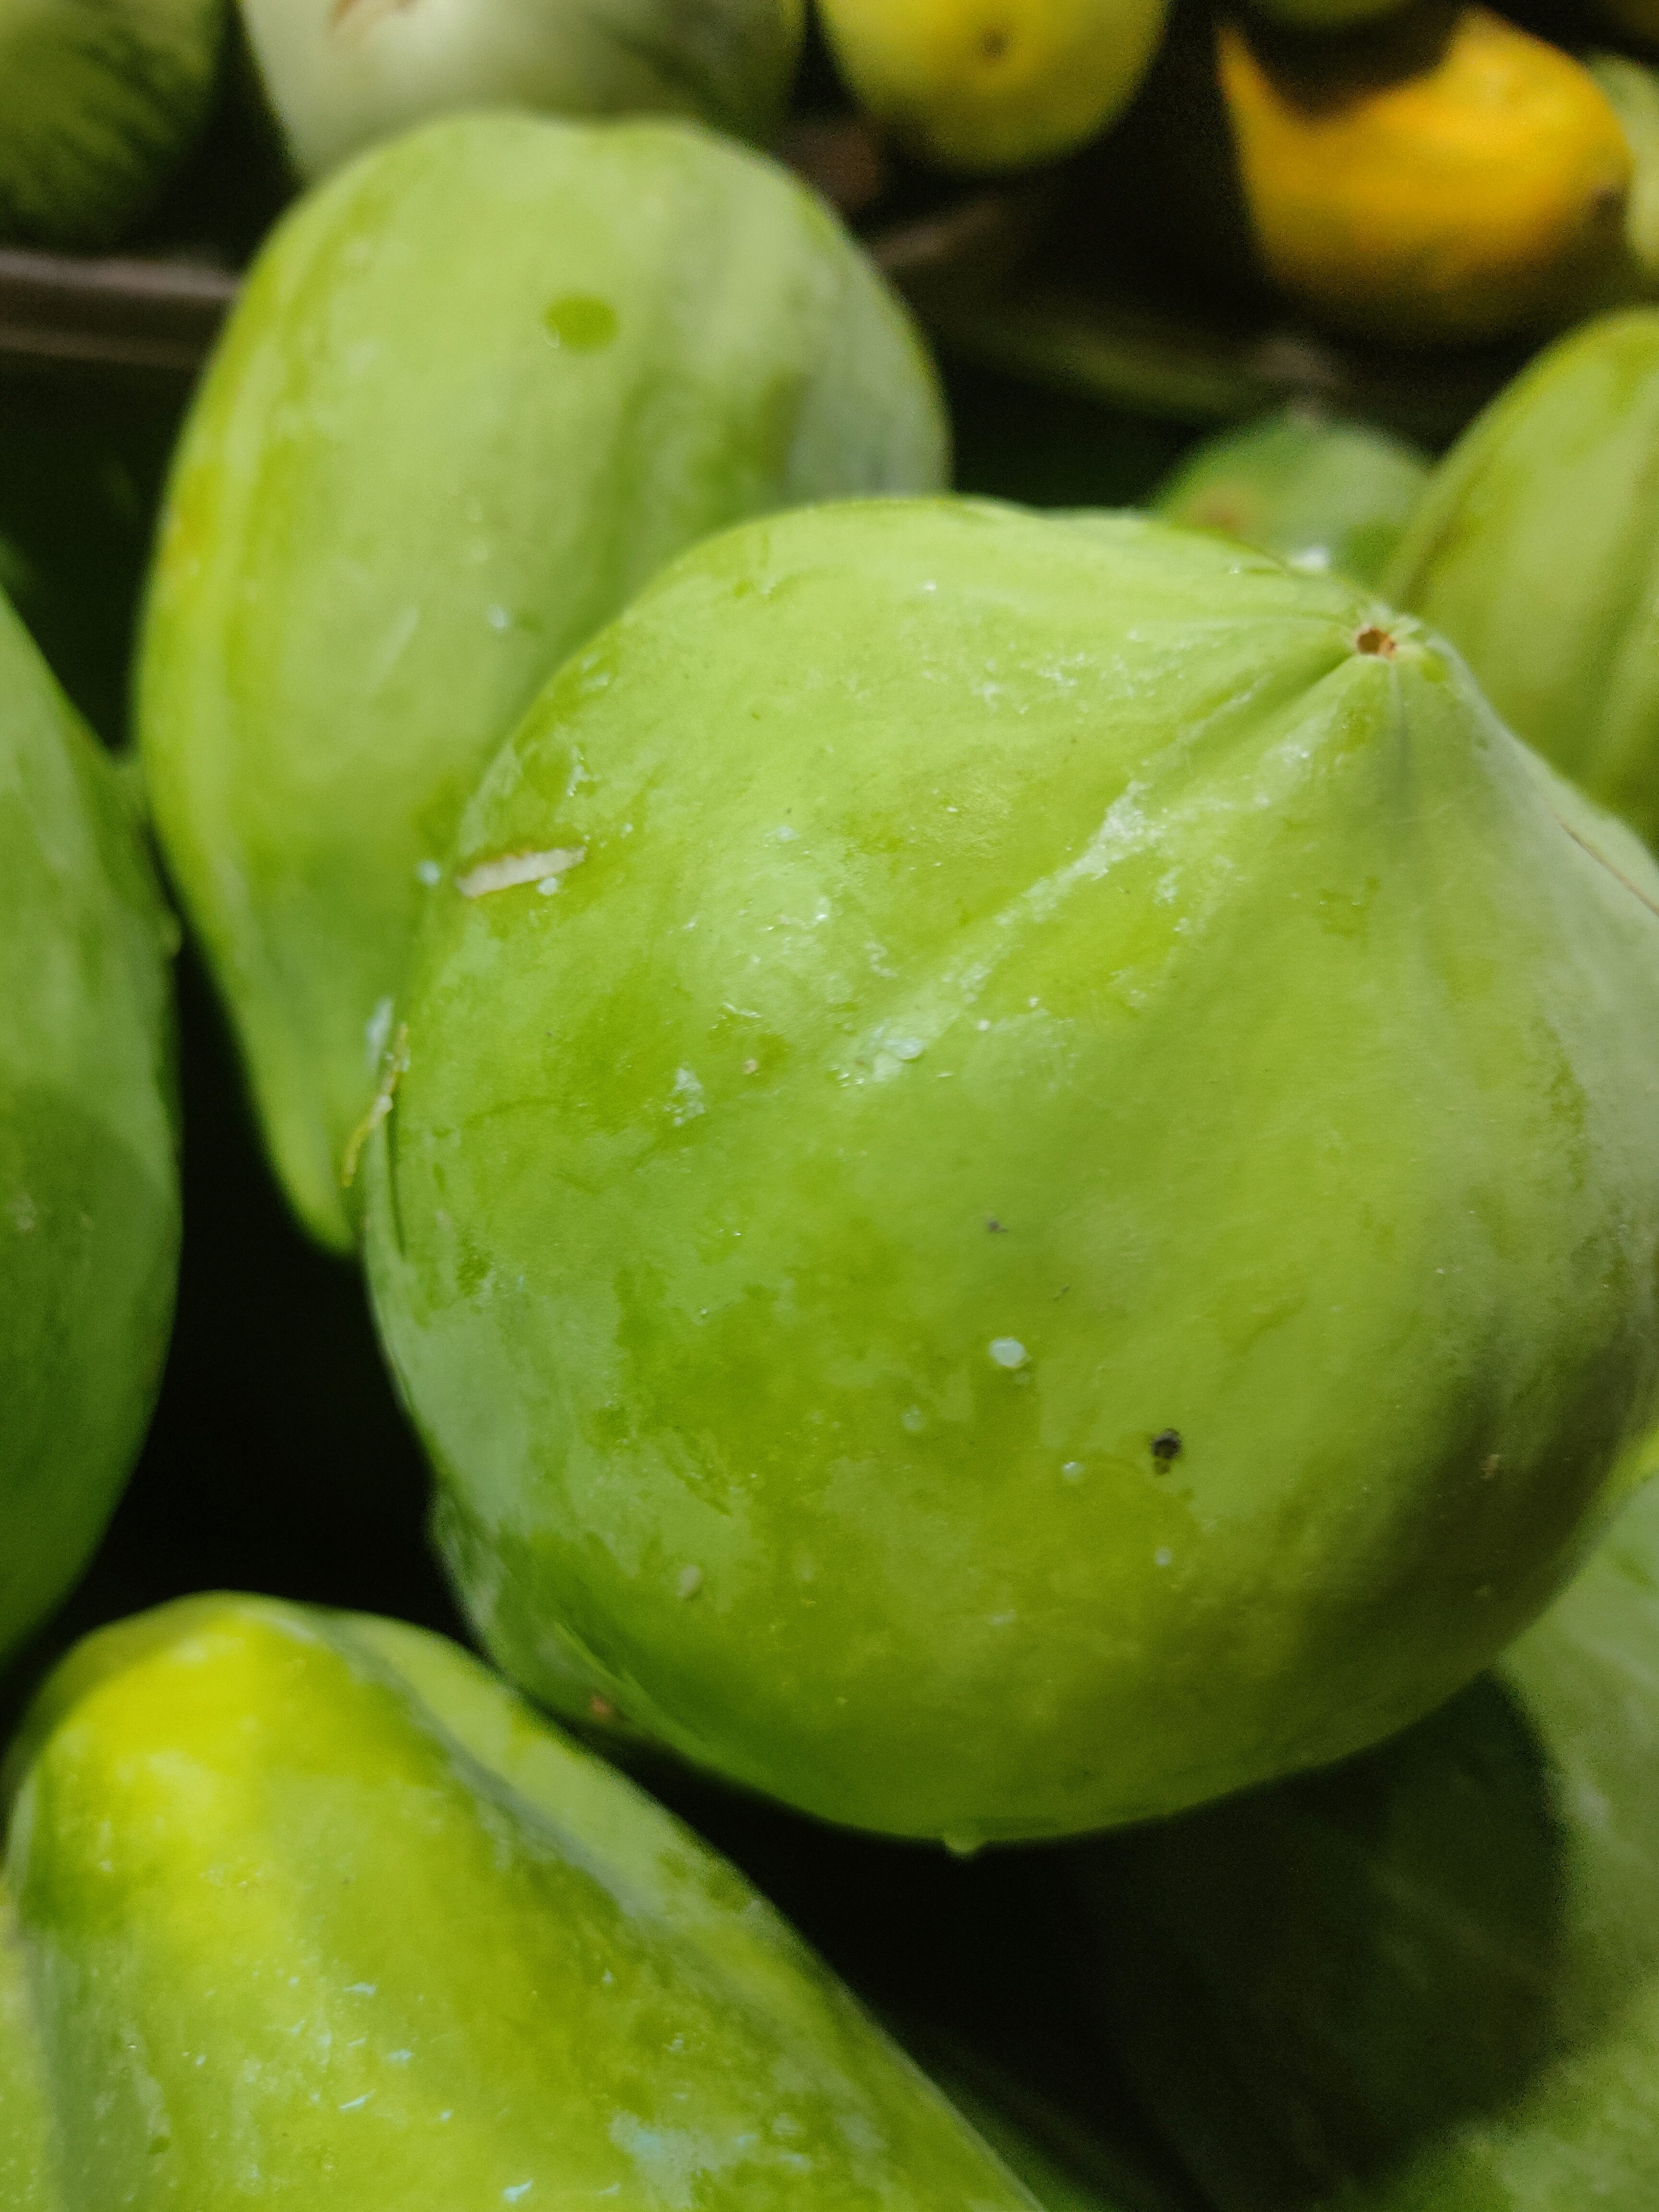
Label: Carica Papaya